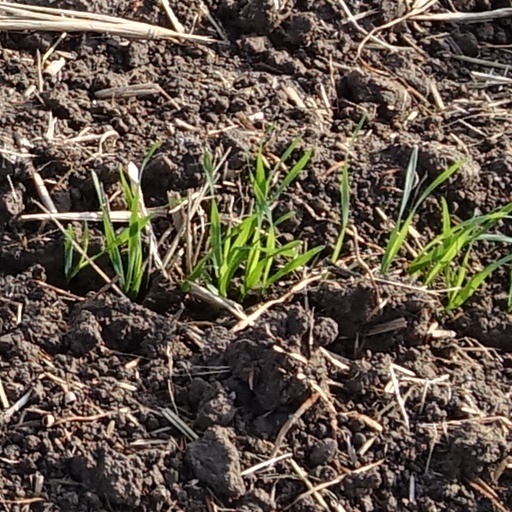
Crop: wheat